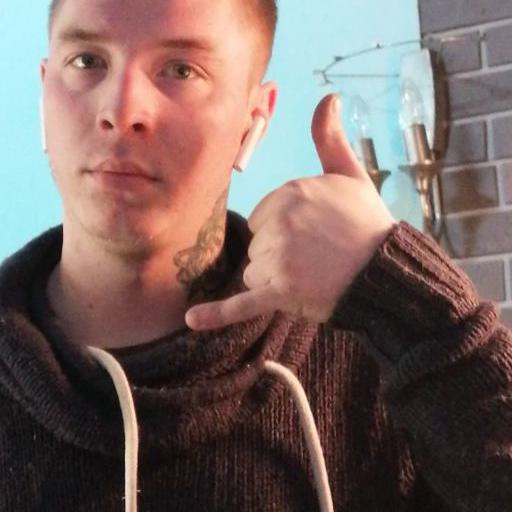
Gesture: call